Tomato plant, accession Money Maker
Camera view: horizontal (90 deg, fisheye); turntable rotation: 330 degrees
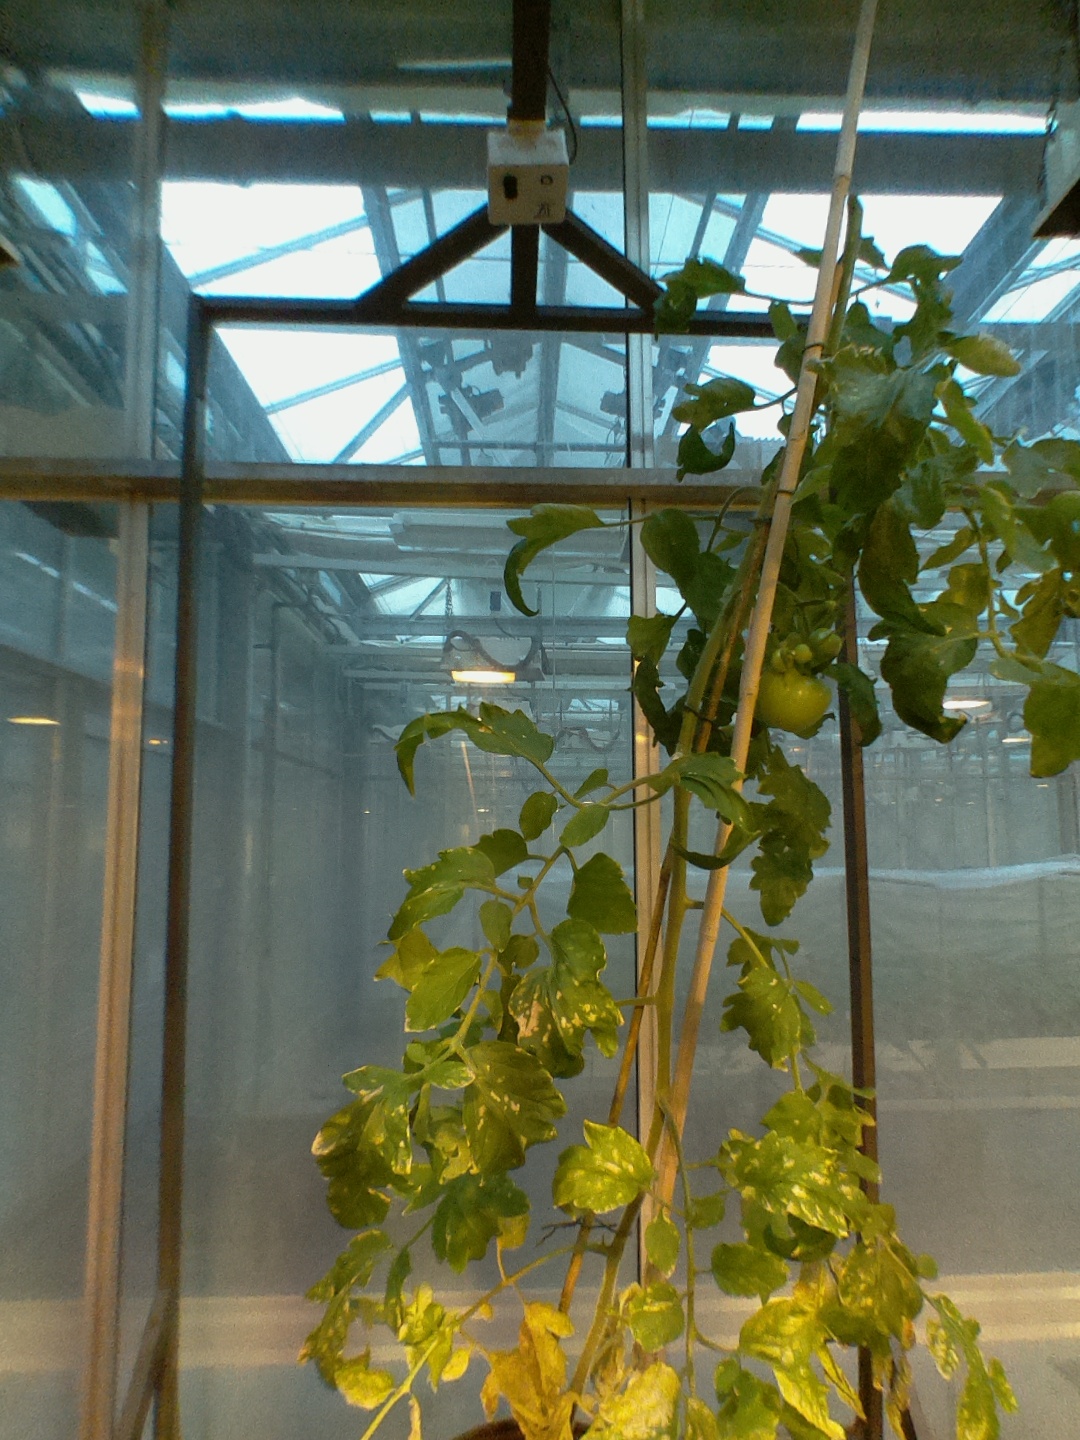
BBCH growth stage 77: 70%-80% of final fruit size